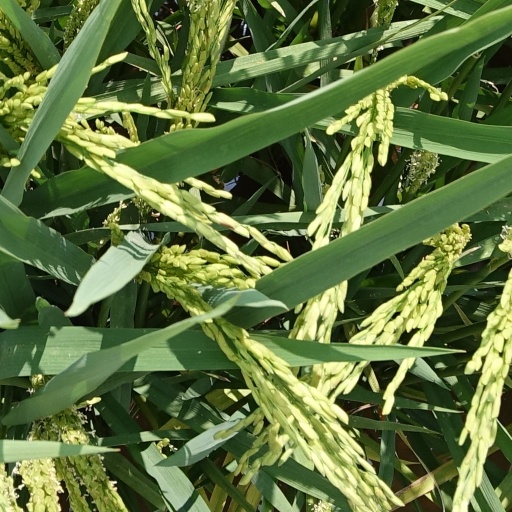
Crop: rice